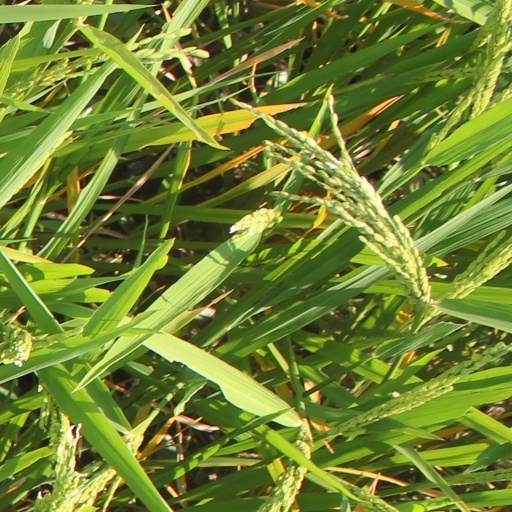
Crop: rice